Harry Cobby

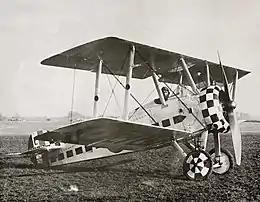
Three quarters view of military biplane on the ground with pilot in cockpit and check paint pattern on engine cowling and wheels

Still instructing in England following the end of the war, Cobby was chosen to lead the AFC's Anzac Day flypast over London before the Prince of Wales on 25 April 1919, in concert with a parade by Australian soldiers. By 2:30 in the afternoon, he was taking his 50-strong aerial formation through a series of wild stunts over the alarmed Prince's head, and later told the story that he flew so close to the marching soldiers that their bayonets almost pierced his undercarriage. Cobby later said that this was: "probably the most foolish thing I have ever done". He returned to Australia in May 1919, and married Hilda Maude Urban in Caulfield, Victoria, on 24 April 1920; the couple had a son and a daughter. Following the disbandment of the AFC, Cobby joined the newly formed Royal Australian Air Force in 1921. Ranked flying officer (honorary flight lieutenant), he was one of the original 21 officers on the air force's strength at its formation that March. His first posting, along with most of his colleagues, was to a mixed squadron equipped primarily with S.E.5s and DH.9s at No. 1 Flying Training School, based at RAAF Point Cook. Flight Lieutenant Cobby became Commanding Officer (CO) of No. 1 Squadron when it was reformed at Point Cook on 1 July 1925, serving in the position until August 1926.